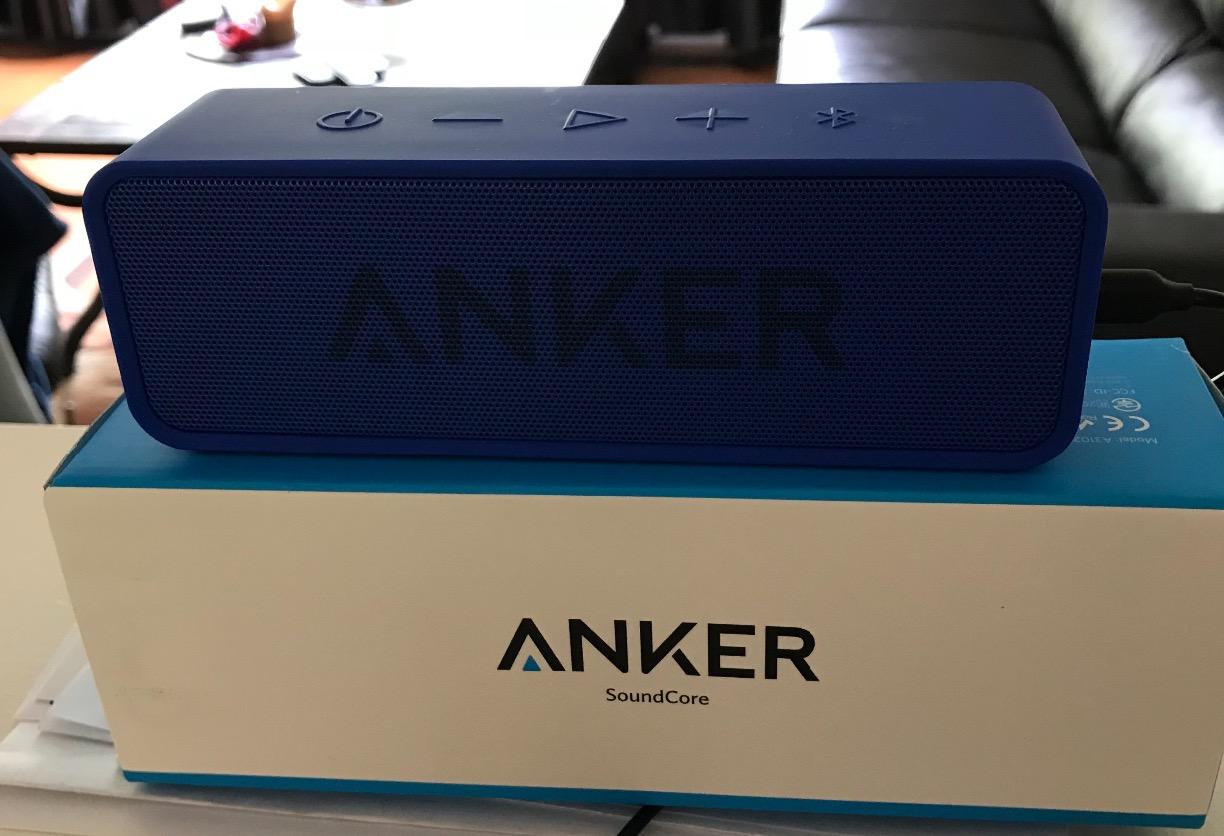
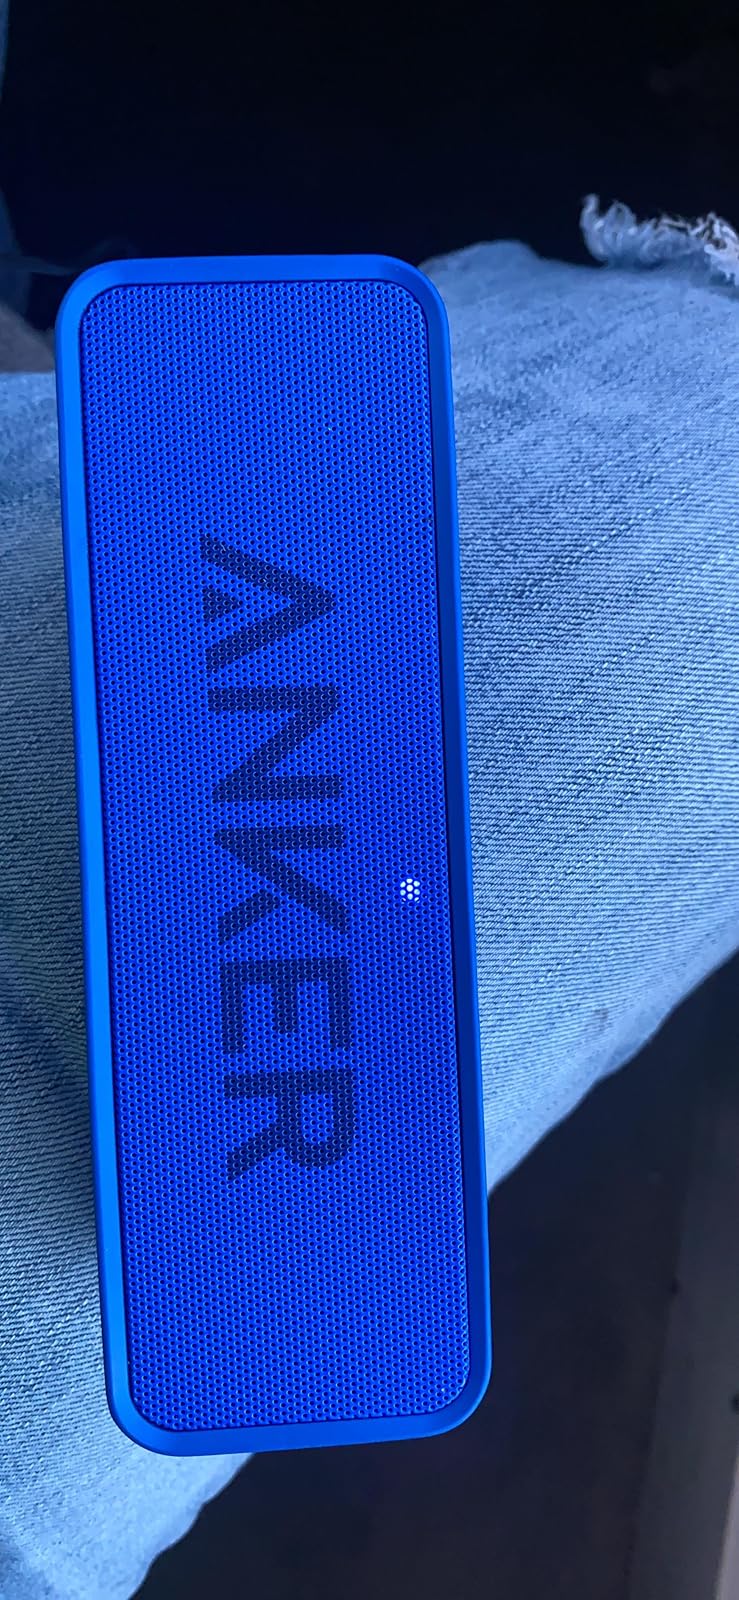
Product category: speaker
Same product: yes